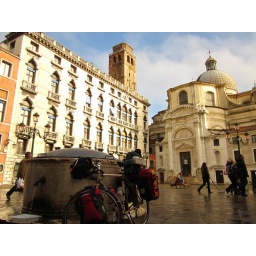
A clear sky in Venice